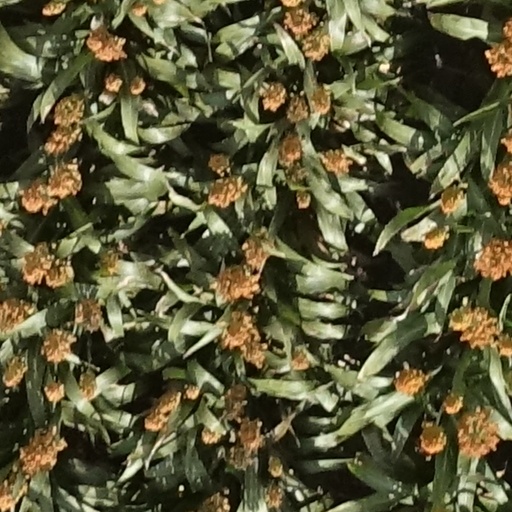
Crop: sorghum